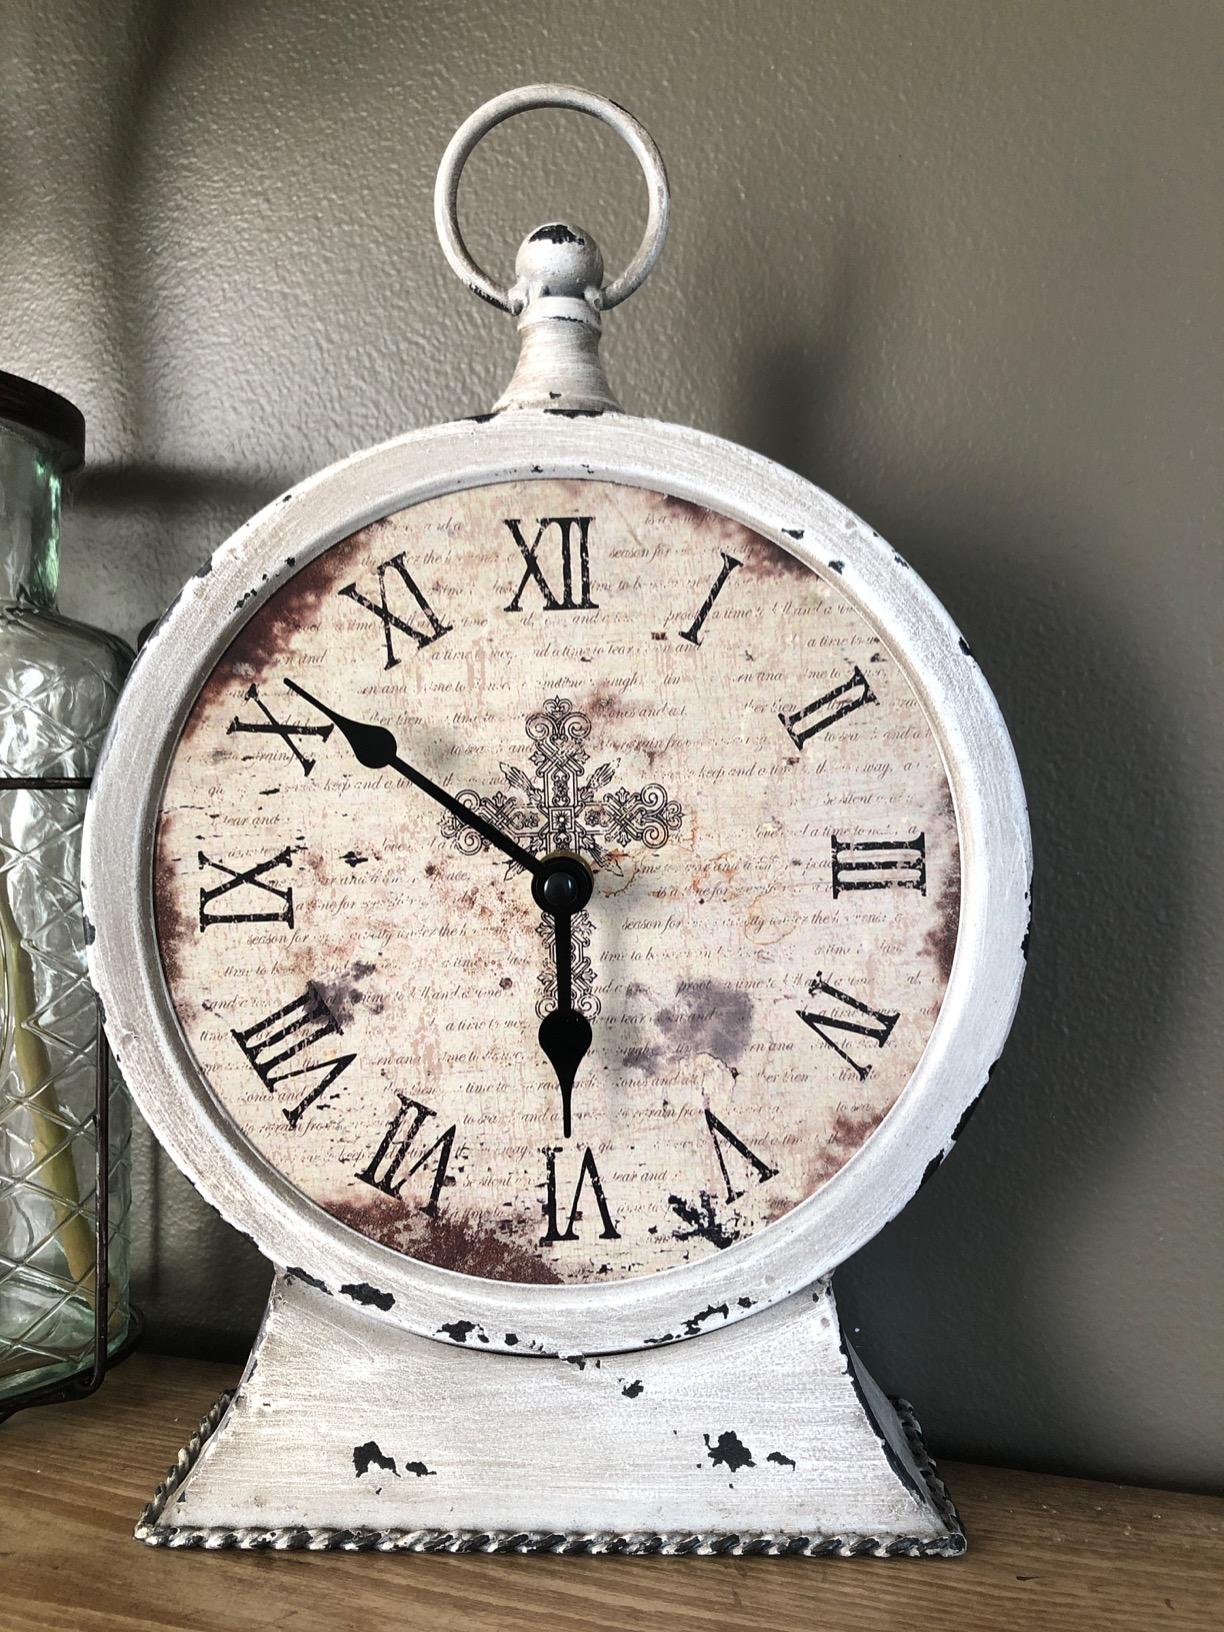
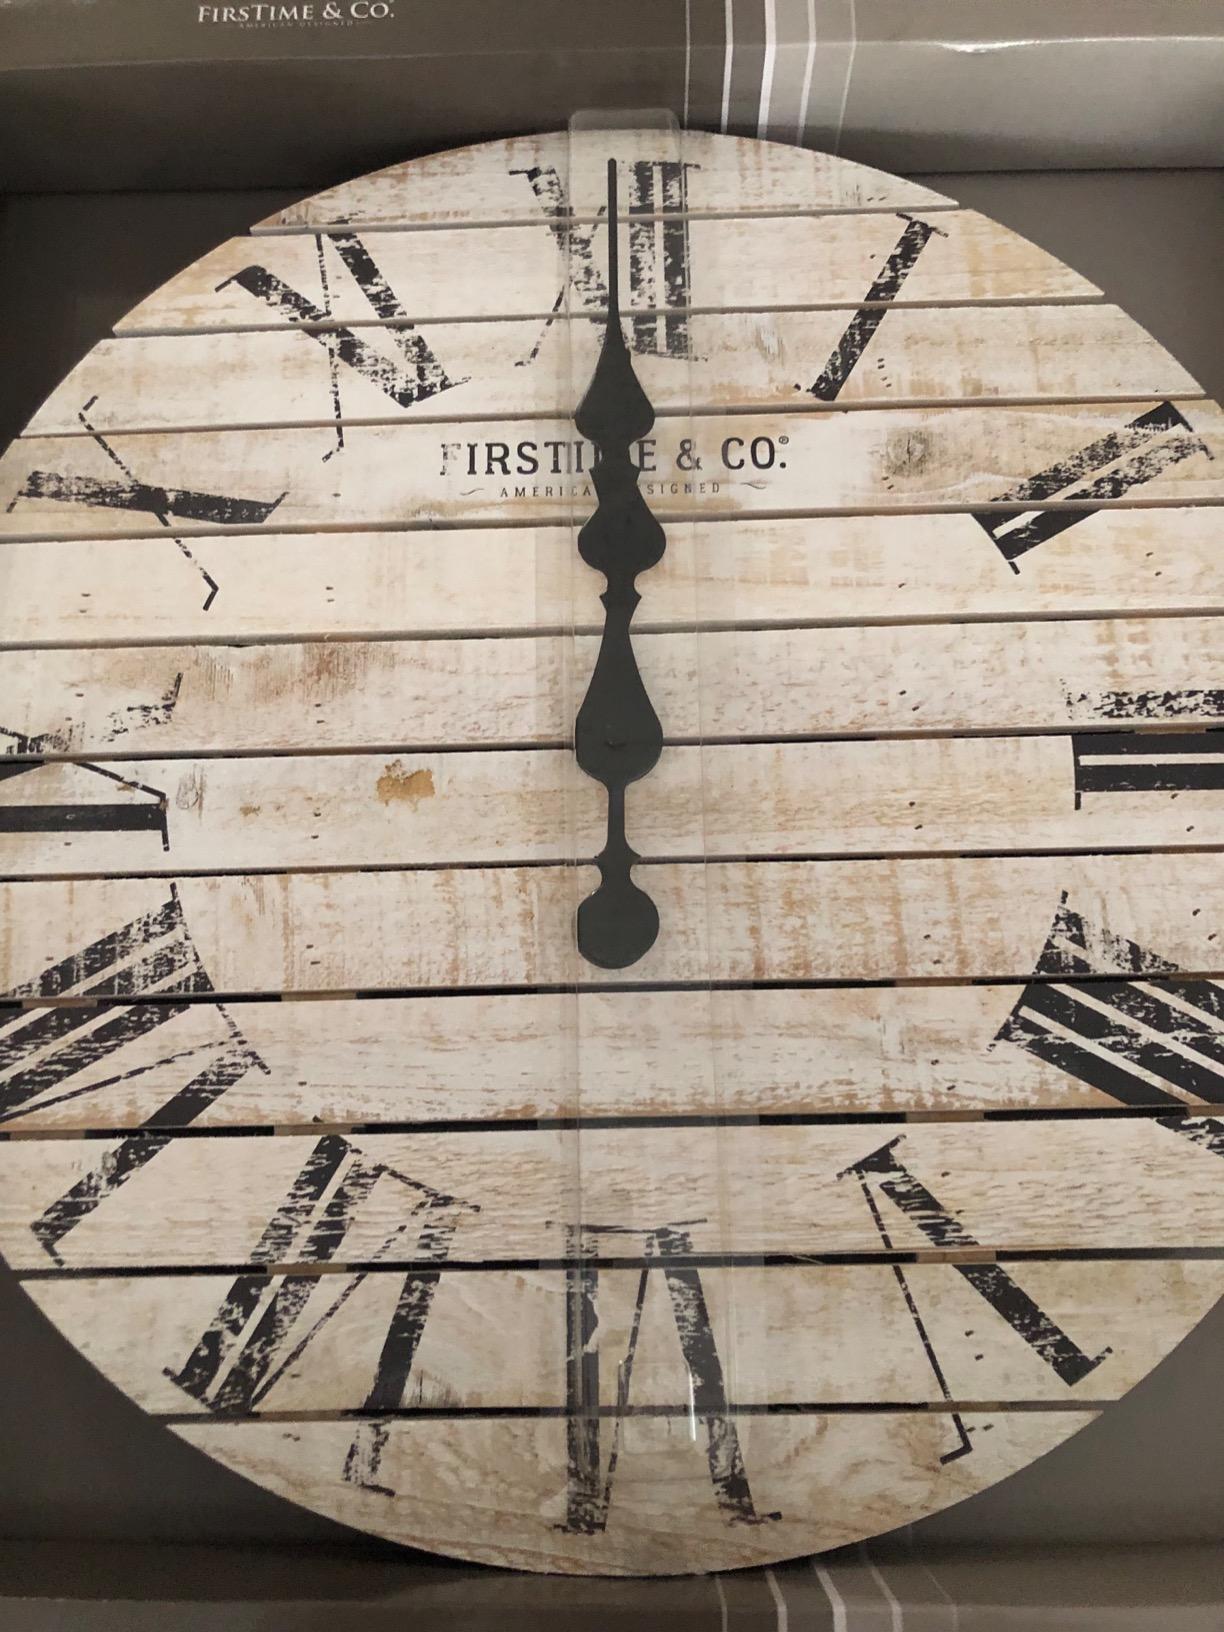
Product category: clock
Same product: no